Firestar's Quest

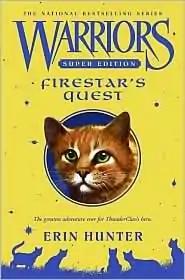
First edition cover

Firestar's Quest is a volume in the "Warriors" novel series by Erin Hunter.